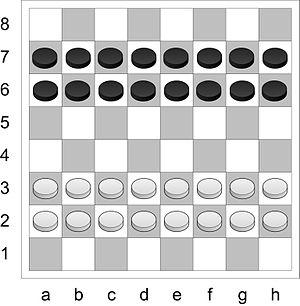
Les dames turques sont un jeu de stratégie combinatoire abstrait de la famille des dames. Les dames turques sont jouées principalement en Turquie dans le monde arabe. Cette variante diffère énormément de toutes les autres formes de jeu de dames en ce que les pièces se déplacent en suivant les lignes et les colonnes et non en suivant les diagonales.